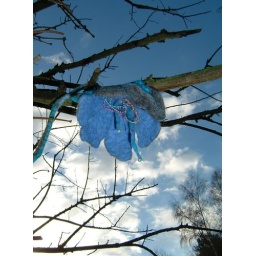
blue flower on tree against sky